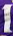
Number: 1